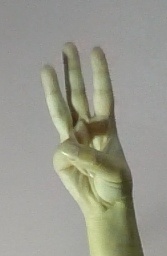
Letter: thaa